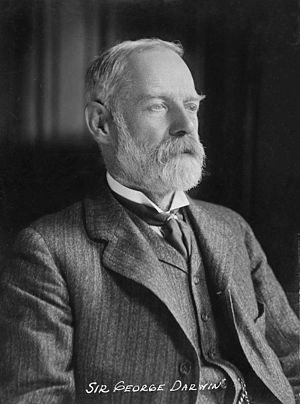
Copleymedaljen / Modtagere af medaljen / 1901–1950
Copleymedaljen er en pris givet af Royal Society of London for fremragende præstationer i forskning inden for enhver gren af naturvidenskaben, vekslende mellem de fysiske videnskaber og de biologiske videnskaber. Medaljen, der uddeles årligt, er den ældste Royal Society-medalje, der stadig uddeles, idet den første gang blev givet i 1731 til Stephen Gray. Den første kvinde, der fik medaljen var Dorothy Crowfoot Hodgkin i 1976.